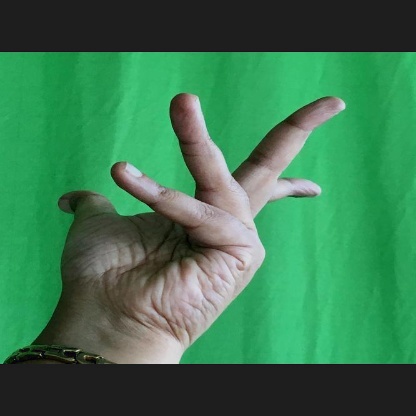
Mudra: Alapadmam